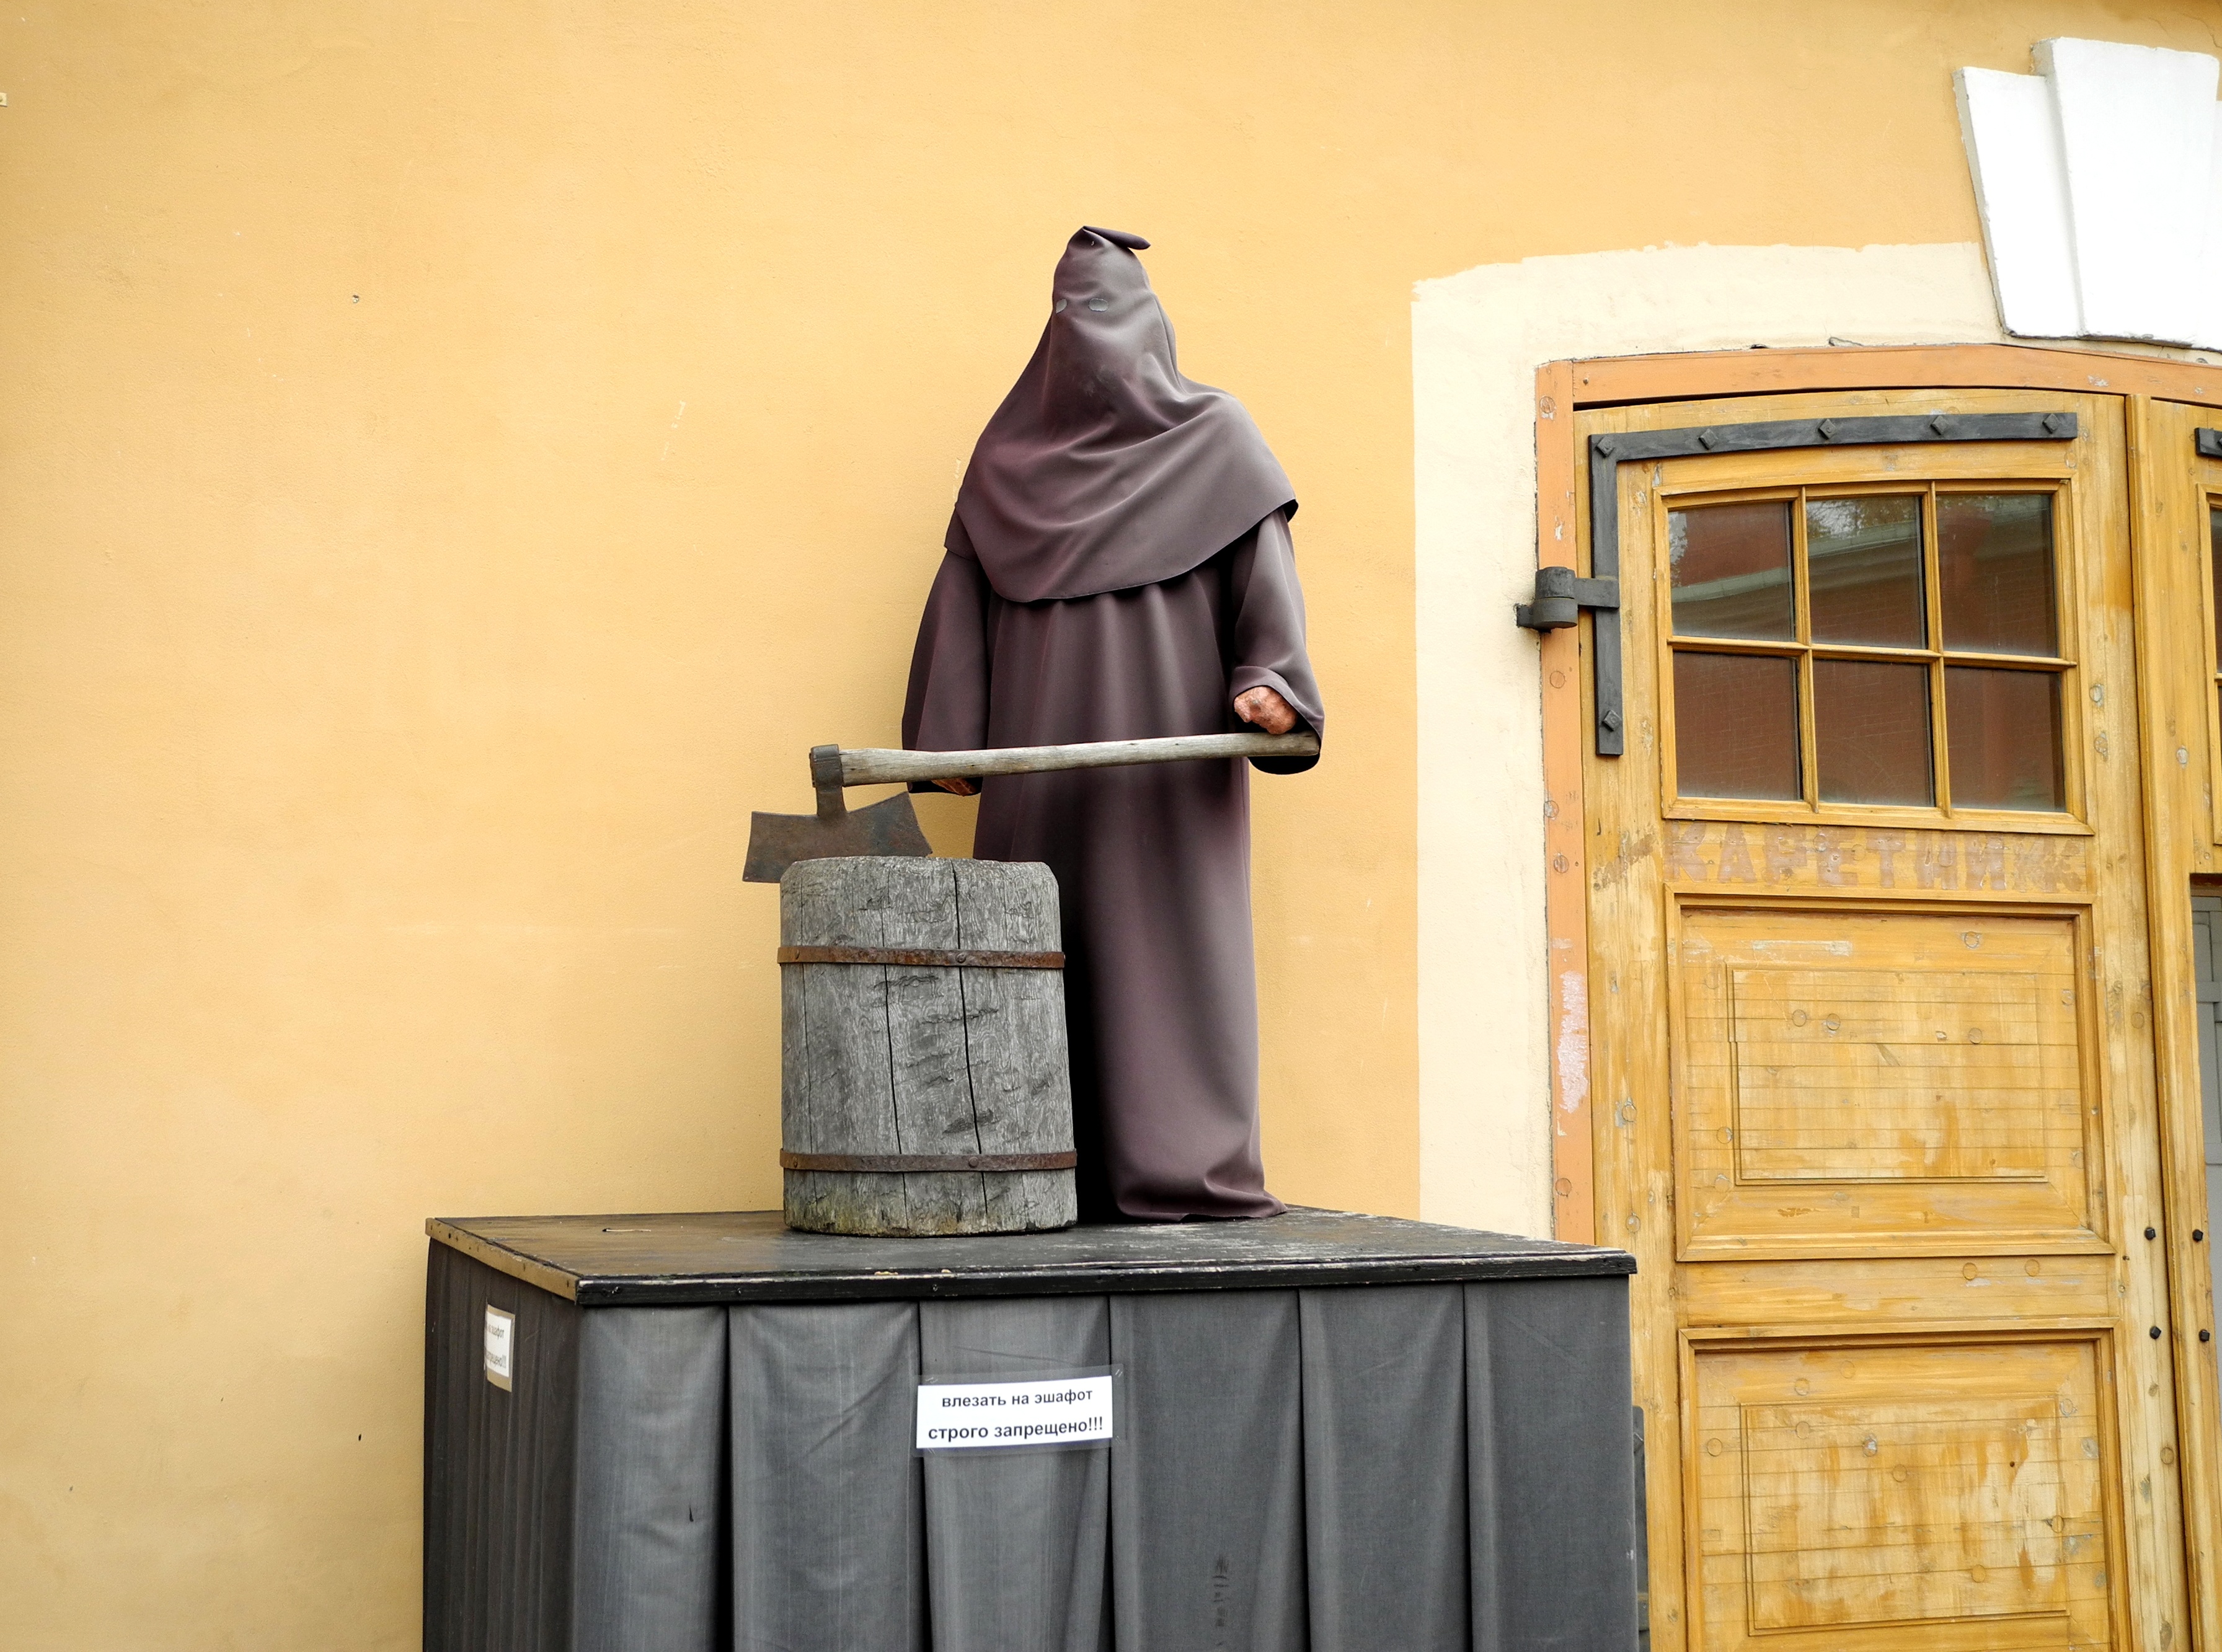
wood, museum, shelf, furniture, room, sculpture, history, executioner, the peter and paul fortress